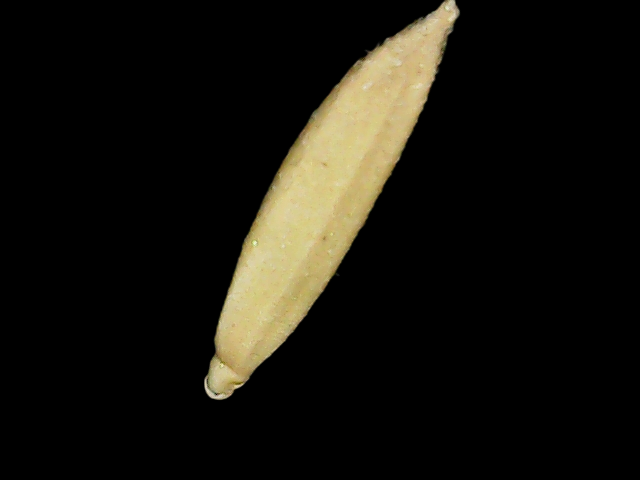
Rice variety: Binadhan19